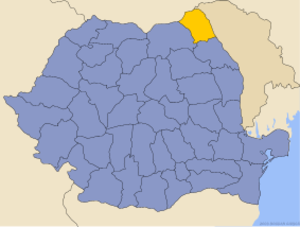
Botoșani (distrikt)
Administrative map of Rumænien  with Botoșani highlighted
Botoșani er et distrikt i Moldavien i Rumænien med 452.834 indbyggere. Hovedstad er byen Botoșani.